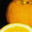
Label: orange